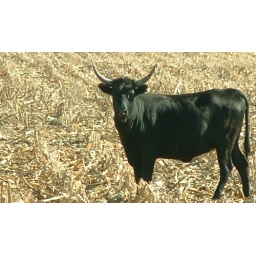
A cow in a field near Steinbach, Manitoba